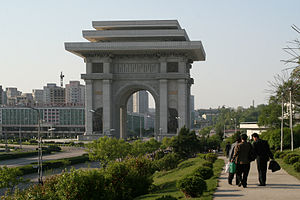
Pyongyang / Gallery
Pyongyang er hovedstad i Nordkorea, grundlag 1122 B.C.. Byen ligger ved Taedongfloden. Det officielle indbyggertal kendes ikke, men det blev opgivet til 2.741.260 i 1993, mens det i 2002 og 2003 blev opgivet til hhv. 2,5 og 3,8 million af Chosen Soren, en pro-nordkoreansk organisation. Seneste folketælling fra 2008 angiver et indbyggertal på 3.255.388, fordelt på 813.957 husstande.